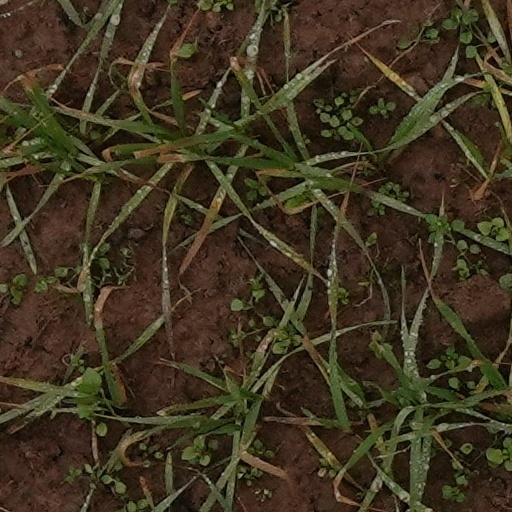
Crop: wheat